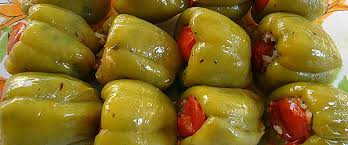
Yemek: biber_dolmasi